Tourism in Syria

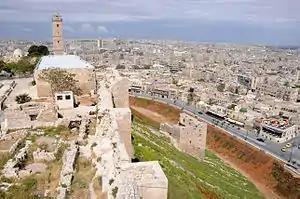
Old and new Aleppo

Although Syria has some of the oldest cities in Western Asia, such as Damascus and Aleppo (a UNESCO World Heritage Site), tourism in Syria has greatly reduced as a result of the Syrian War, that began in 2011 and is ongoing, and its associated refugee crisis. Tourism has been further impacted by the outbreak of COVID-19 starting in March 2020. The international economic sanctions imposed on Syria and the sharp drop in the value of the Syrian pound also adversely impact tourism in Syria. The Ministry of Tourism is the responsible government department.Before the start of the Syrian Civil War, 8.5 million tourists visited Syria in 2010, who brought in tourist revenue estimated at LS 30.8 billion (US$8.4 billion, at 2010 rates), and accounted for 14% of the country's economy. By 2015, the number of tourists had declined by more than 98%, to 170,000.